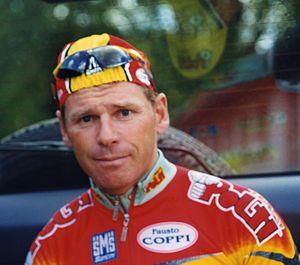
AU CRITERIUM DE LEVES 2000
Pascal Hervé est un coureur cycliste français, devenu directeur sportif. Professionnel de 1994 à 2001, il a notamment remporté une étape du Tour d'Italie 1996 et a été un coéquipier de Richard Virenque. Après sa retraite, il est resté très impliqué dans le milieu du vélo, prenant notamment le poste de directeur sportif de l'équipe Garneau-Québecor.